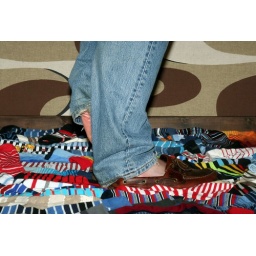
Barefoot in Timberlands, standing on some of my striped socks.